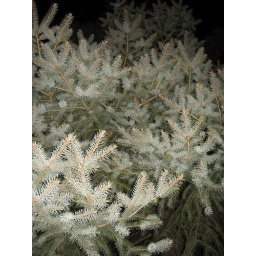
It's a tree in front of E-Dogg's house